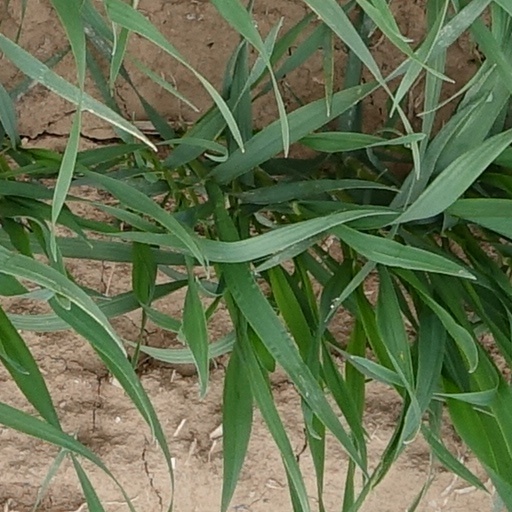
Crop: wheat